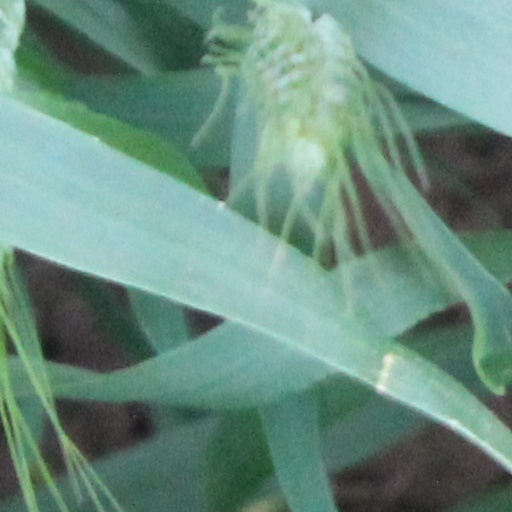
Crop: wheat